Dykes on Bikes

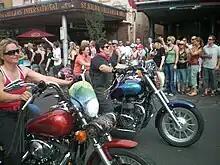
At the 2009 Midsumma Festival

Dykes on Bikes have been leading marches such as Gay pride parades, Gay Games events, and protests since their creation in 1976. "Dyke Marches" have become a popular Pride event nationwide, with the Dykes on Bikes often leading the marches. The Dyke March events are generally non-commercial, often in sharp contrast to corporate-sponsored pride events, and are usually inclusive of lesbian, bi, and trans women. Contingents of the DOB have led pride parades around the world from San Francisco to Melbourne, Paris, London, Tokyo, Toronto, Vancouver, Winnipeg, Sydney, Zurich, Tel Aviv, and Greece.